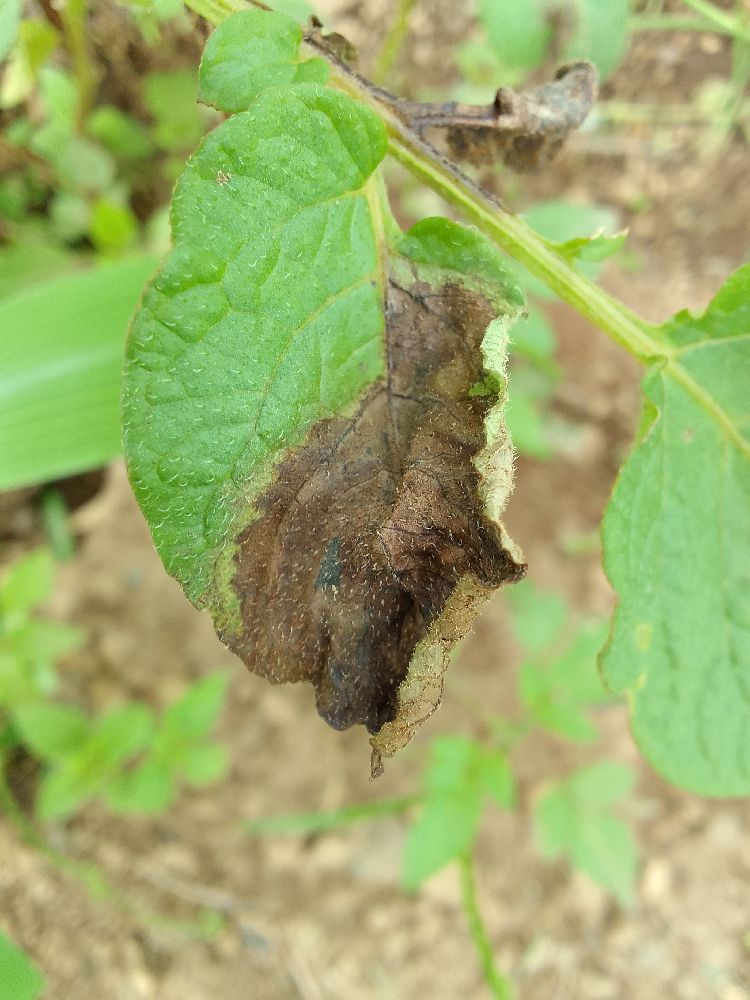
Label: Late blight